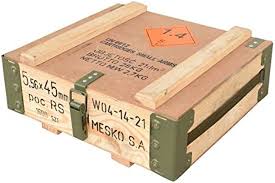
Label: Air Defense